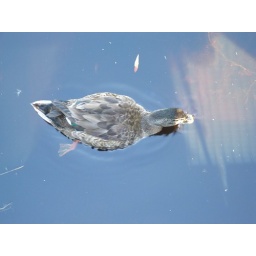
From overhead this duck shows its feathers against the reflected blue of the clear summer sky